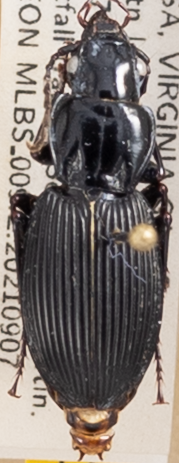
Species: Pterostichus lachrymosus
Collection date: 2021-09-07 04:00:00
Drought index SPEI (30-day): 1.13
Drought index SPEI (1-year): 0.24
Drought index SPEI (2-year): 1.69